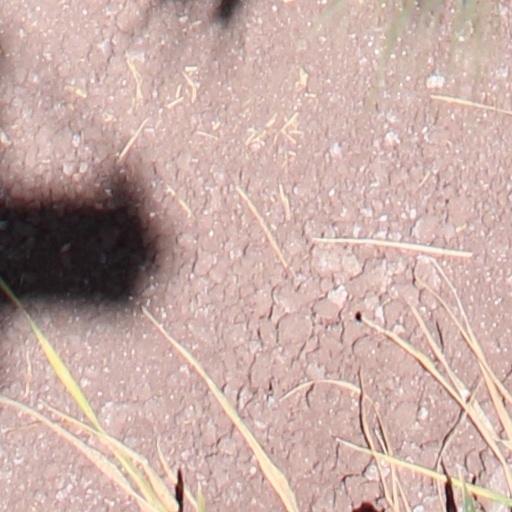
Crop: wheat